Serendip Sanctuary

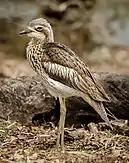
Bush stone-curlew photographed in Brisbane, Australia

Serendip Sanctuary is involved in the repopulation and captive breeding initiatives of the bush stone-curlew ("Burhinus grallarius"). The bush stone-curlew is considered ‘Near Threatened’ by the International Union for Conservation of Nature. Their declining populations are primarily due to predation by foxes, habitat clearance and destruction. The grassy woodlands and native under-storeys at Serendip Sanctuary are optimal habitat locations for the bush stone-curlew. Captive breeding at Serendip Sanctuary has proven successful, contributing to overall conservation efforts. The captive bred birds are transferred to Mount Rothwell Biodiversity and Interpretation Centre where there is a larger predator-proof environment to continue captive breeding.